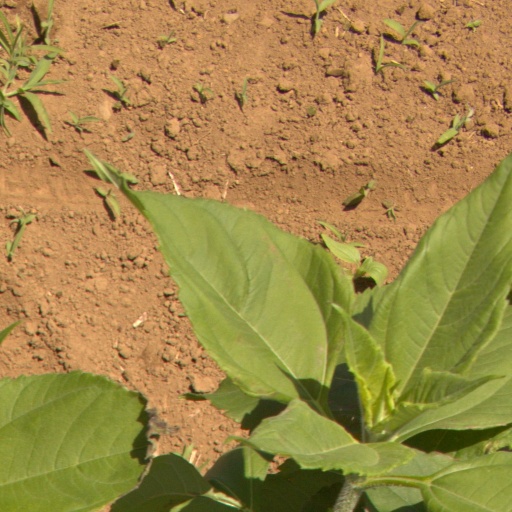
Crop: Jerusalem artichoke